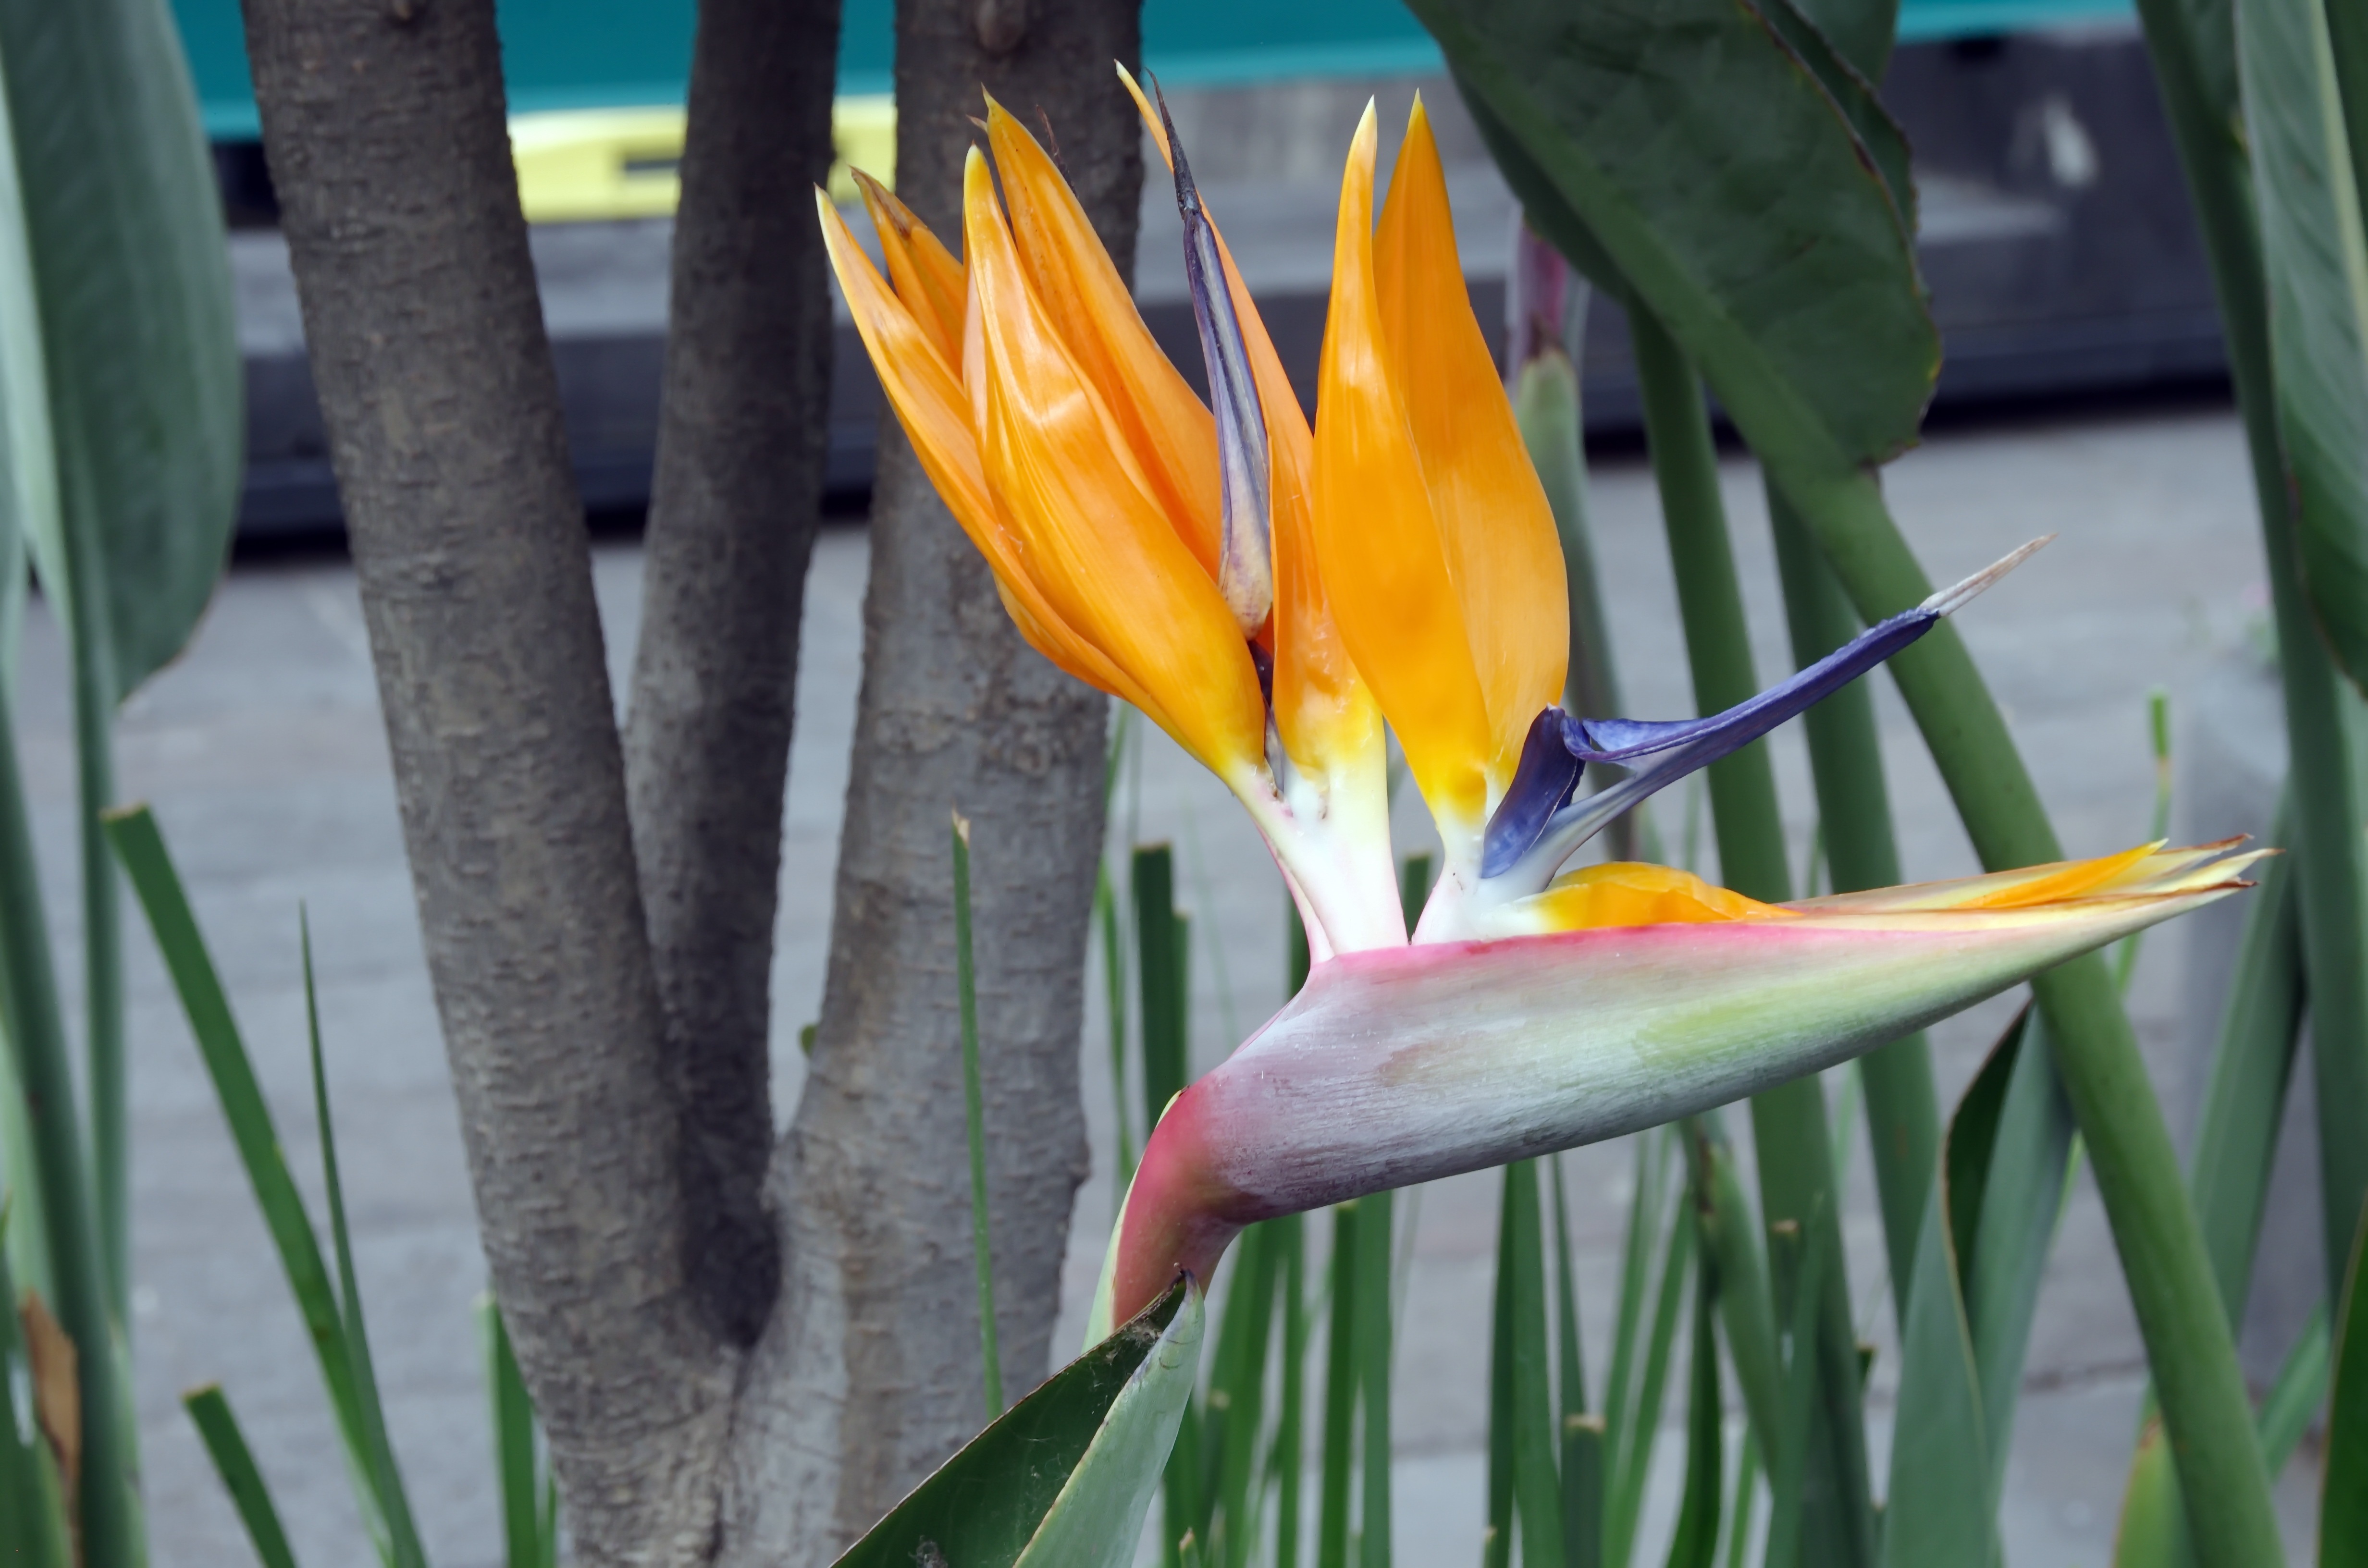
nature, bird, plant, leaf, flower, orange, green, botany, yellow, flora, mexico, exotic, strelitzia, flowering plant, plant stem, land plant